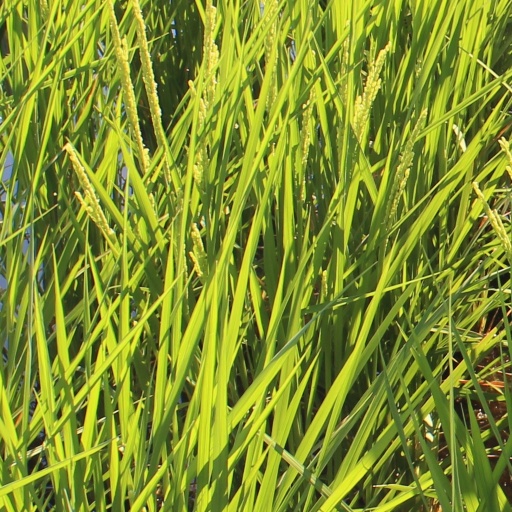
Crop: rice